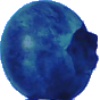
Label: huckleberry